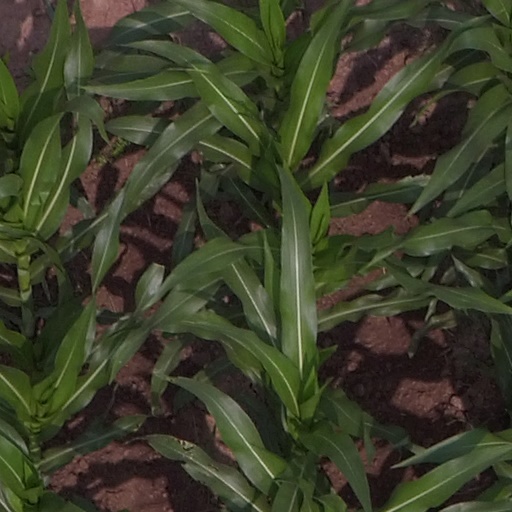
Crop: maize; corn